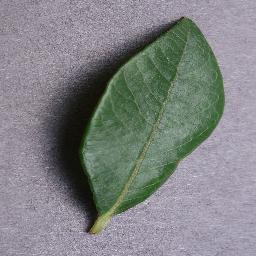
Label: Blueberry___healthy